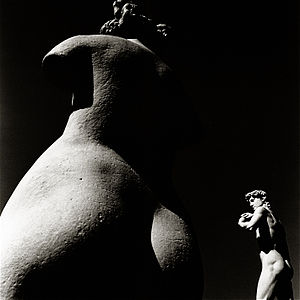
Augusto De Luca / Galleri
Augustus De Luca er en italiensk fotograf.